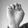
ASL letter: E